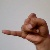
The image shows a hand gesture representing the letter 'J' in Indian Sign Language.